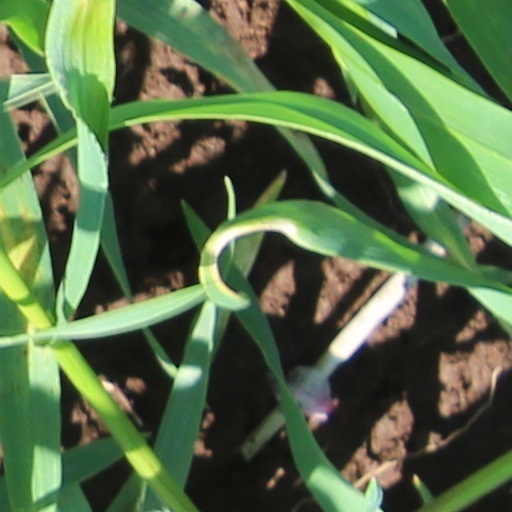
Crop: wheat